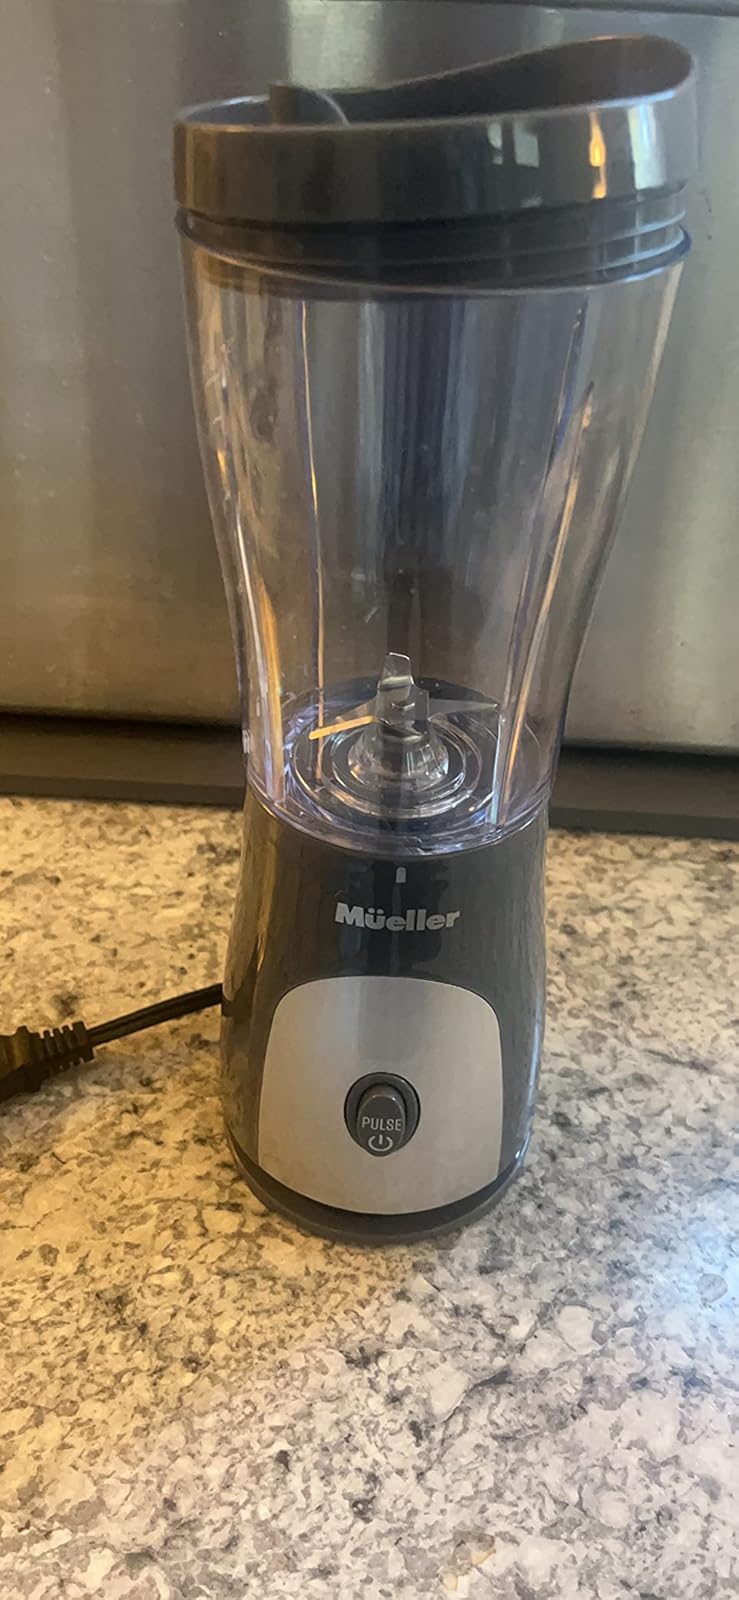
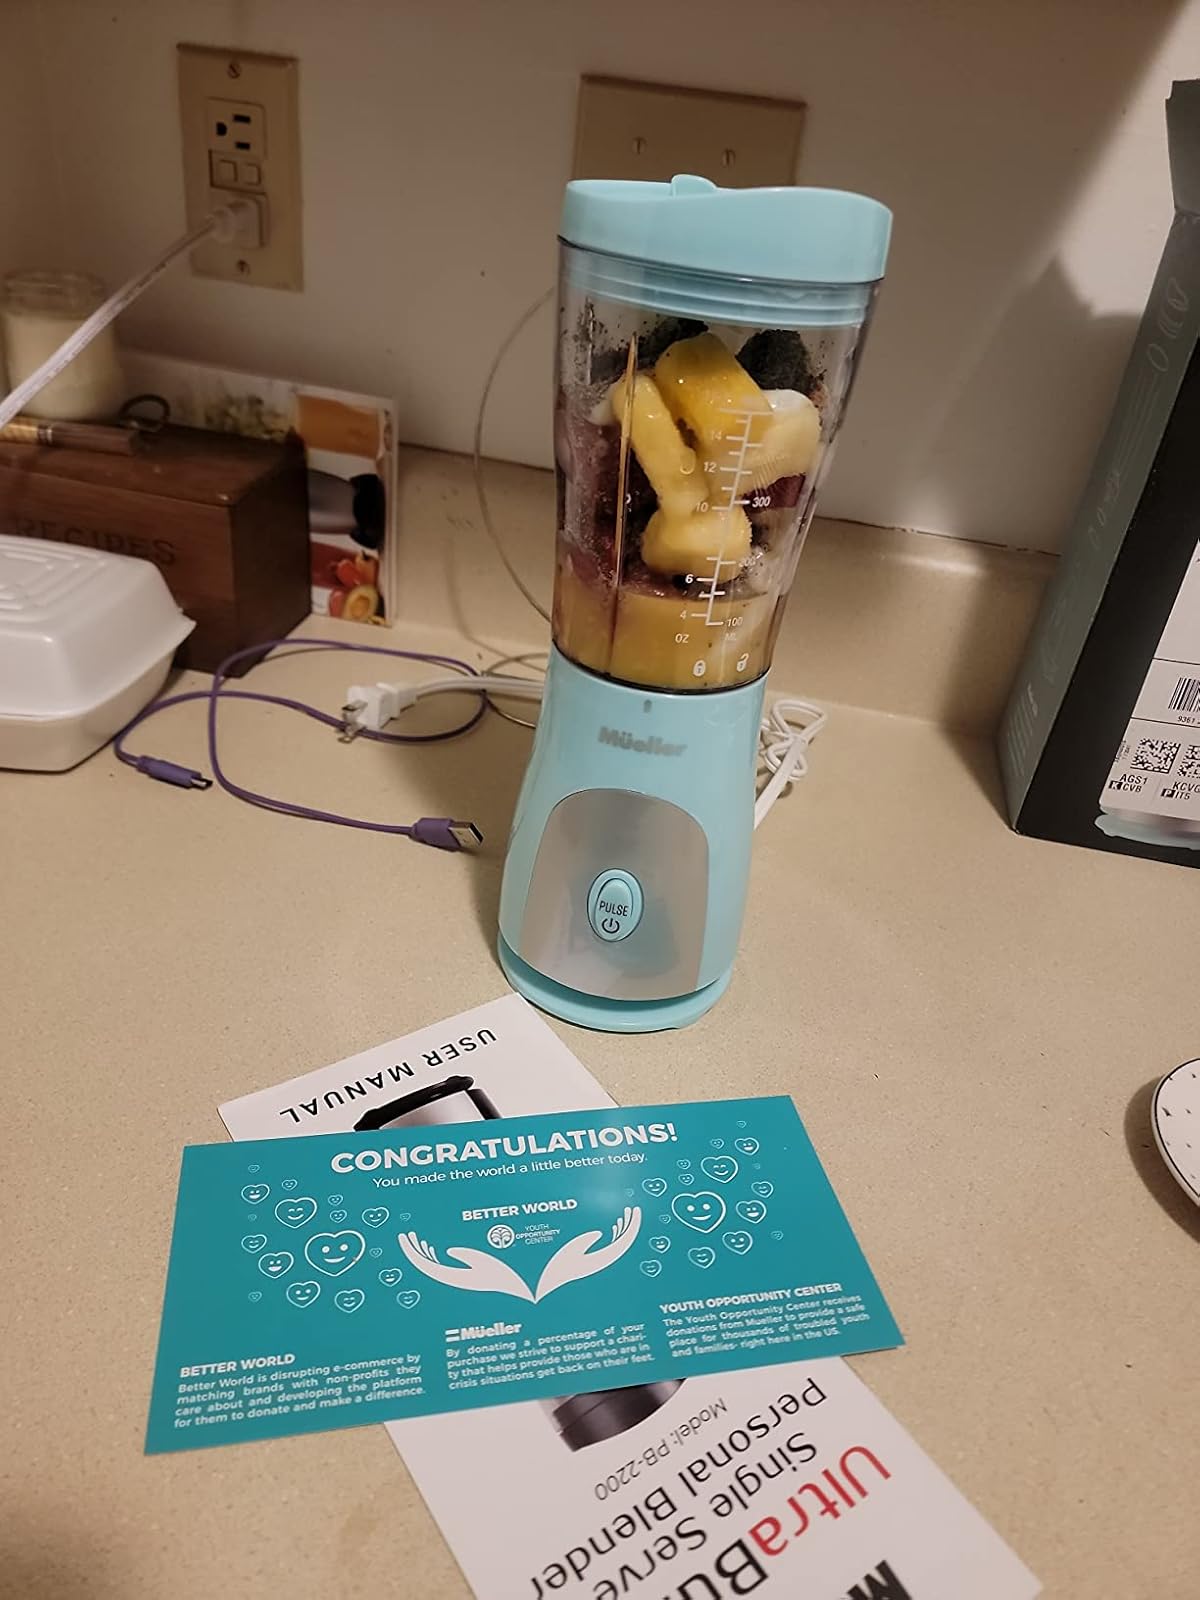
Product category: items_blender
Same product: no